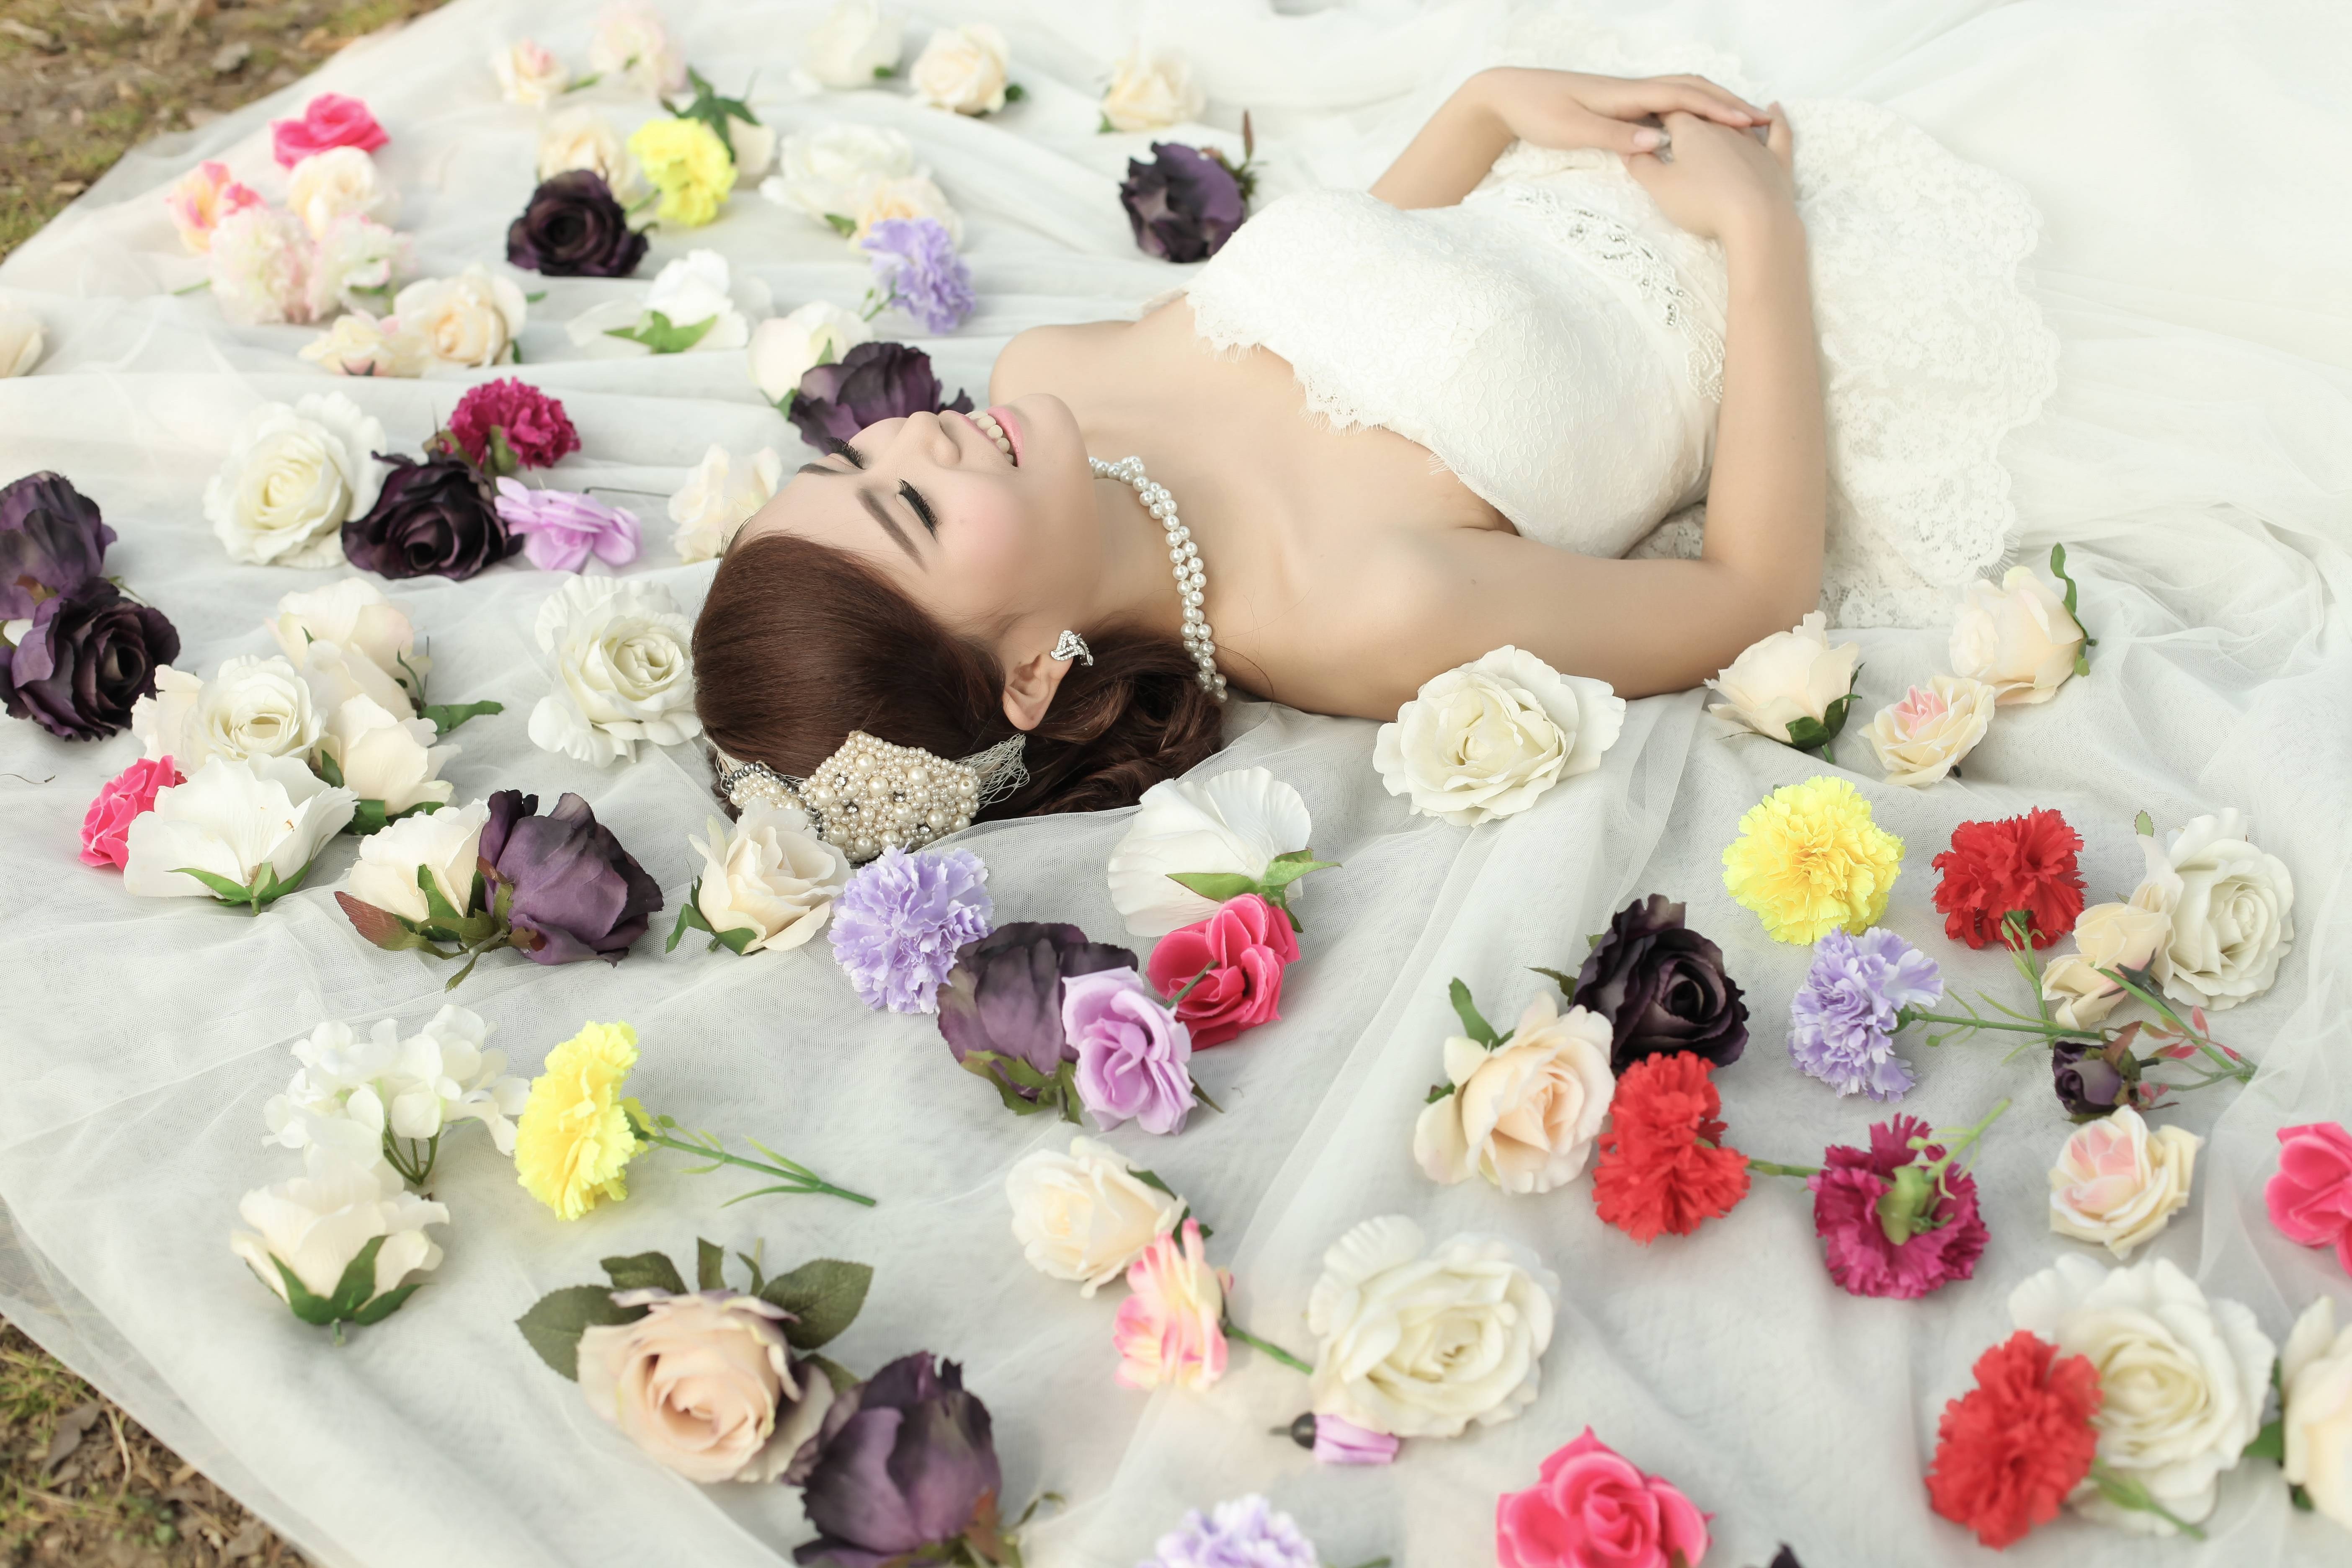
flower, petal, food, studio, pink, wedding, bride, dress, icing, floristry, peony, sample, marry, wedding cake, flower bouquet